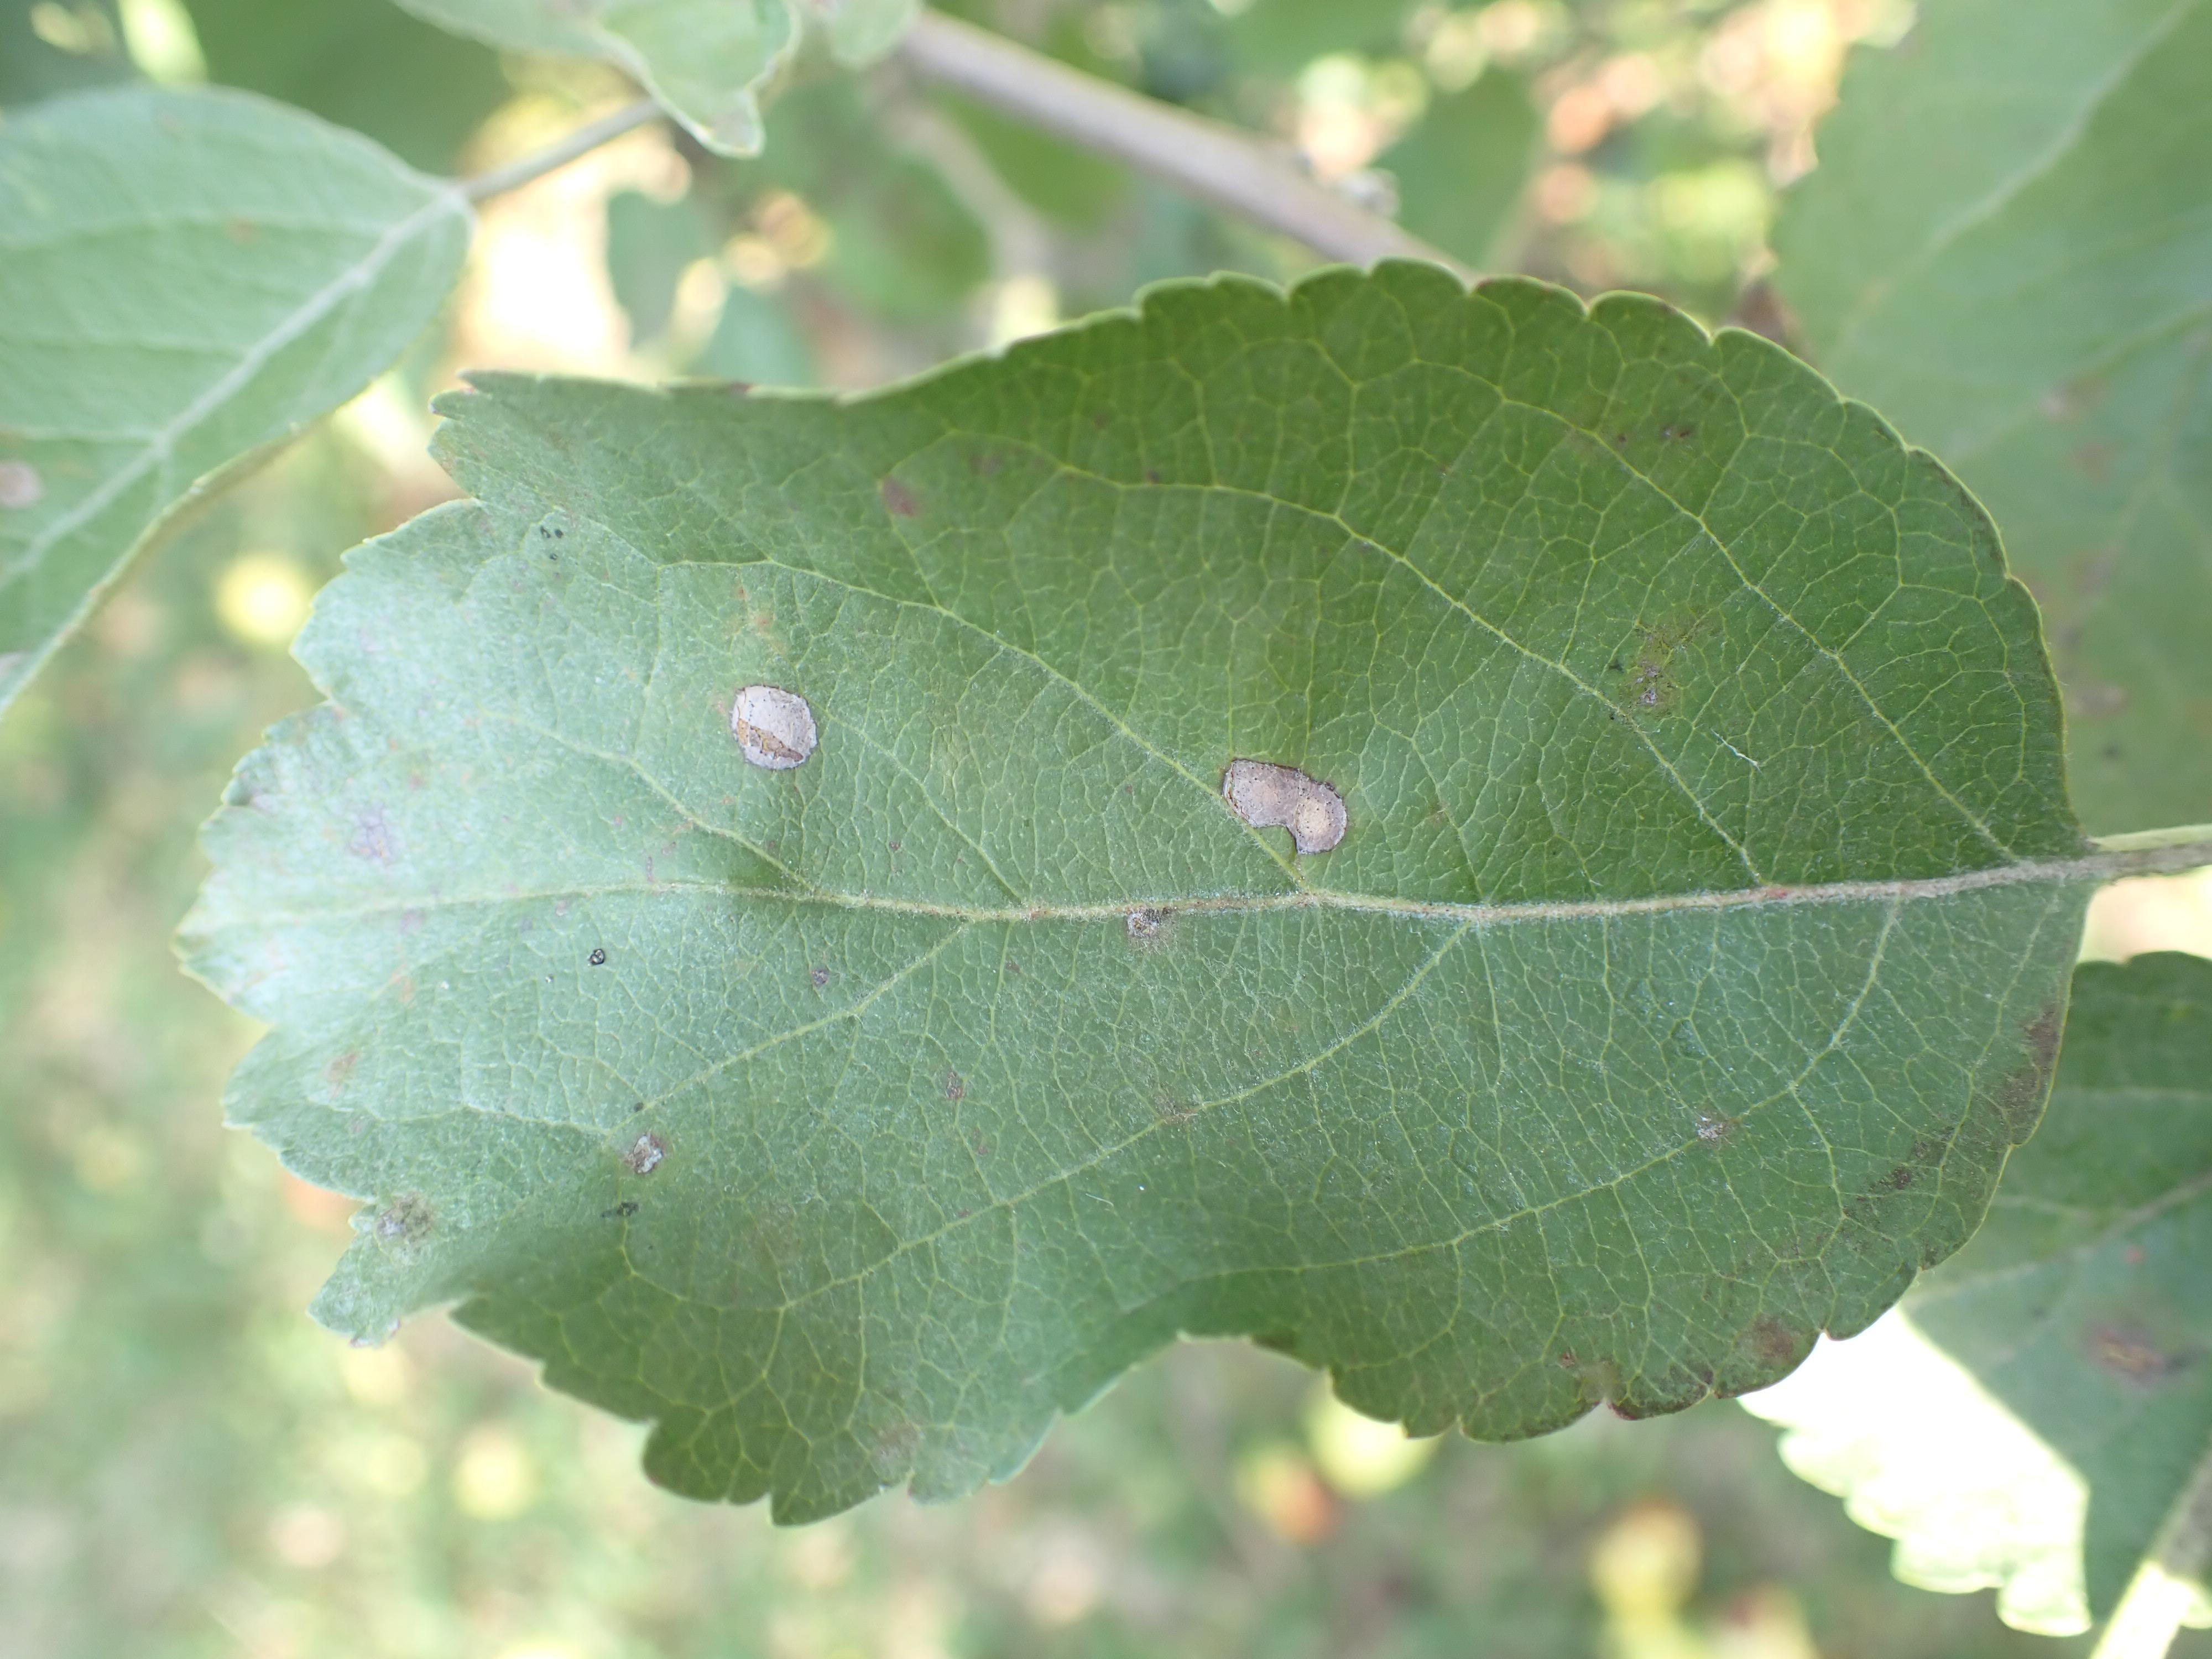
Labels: complex